1920 Democratic National Convention

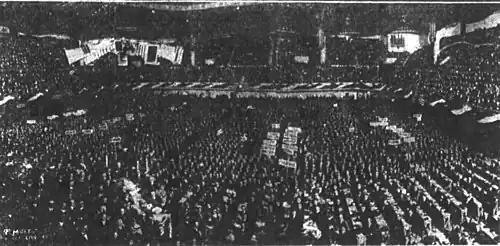

Cox asked the delegates to support former Assistant Navy Secretary Franklin D. Roosevelt, because, as some thought, he had a "magic name." FDR was nominated by voice vote and received the nomination by acclamation. After it became clear that Roosevelt was the choice of party leaders, former Ambassador David R. Francis of Missouri, Major General Lawrence Tyson of Tennessee, Governor Sam V. Stewart of Montana, former Governor James H. Hawley of Idaho, former FTC Chairman Joseph E. Davies of Wisconsin, William T. Vaughan of Oregon, and oil tycoon Edward L. Doheny of California all withdrew their candidacies.